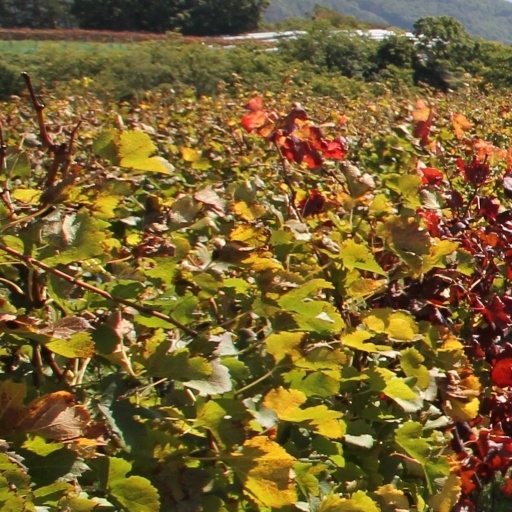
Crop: grape